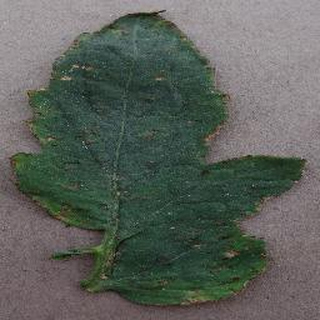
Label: tomato_bacterial_spot